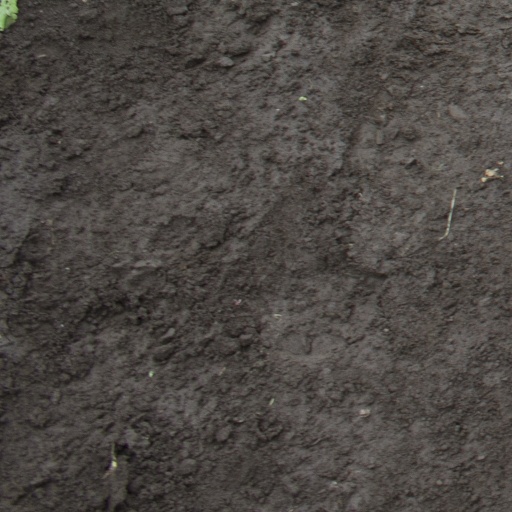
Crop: soybean